France men's national basketball team

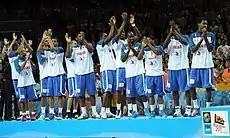
France national team after winning silver medals at the EuroBasket 2011

In the second group phase France won their first two matches against Turkey, and Lithuania, before falling to Spain. The result was enough to book a place into the quarter-finals. There, France battled Greece with a chance to reach the semis on the line. The team eventually escaped with a 64–56 victory. France needing one more win to put themselves in position to play for the title, first had to get past Andrei Kirilenko and Russia. The two teams played a really close game throughout, but France did just enough to place themselves in prime position to move on.